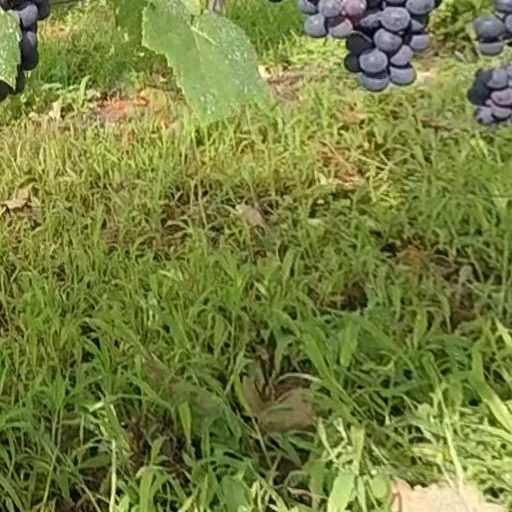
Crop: grape